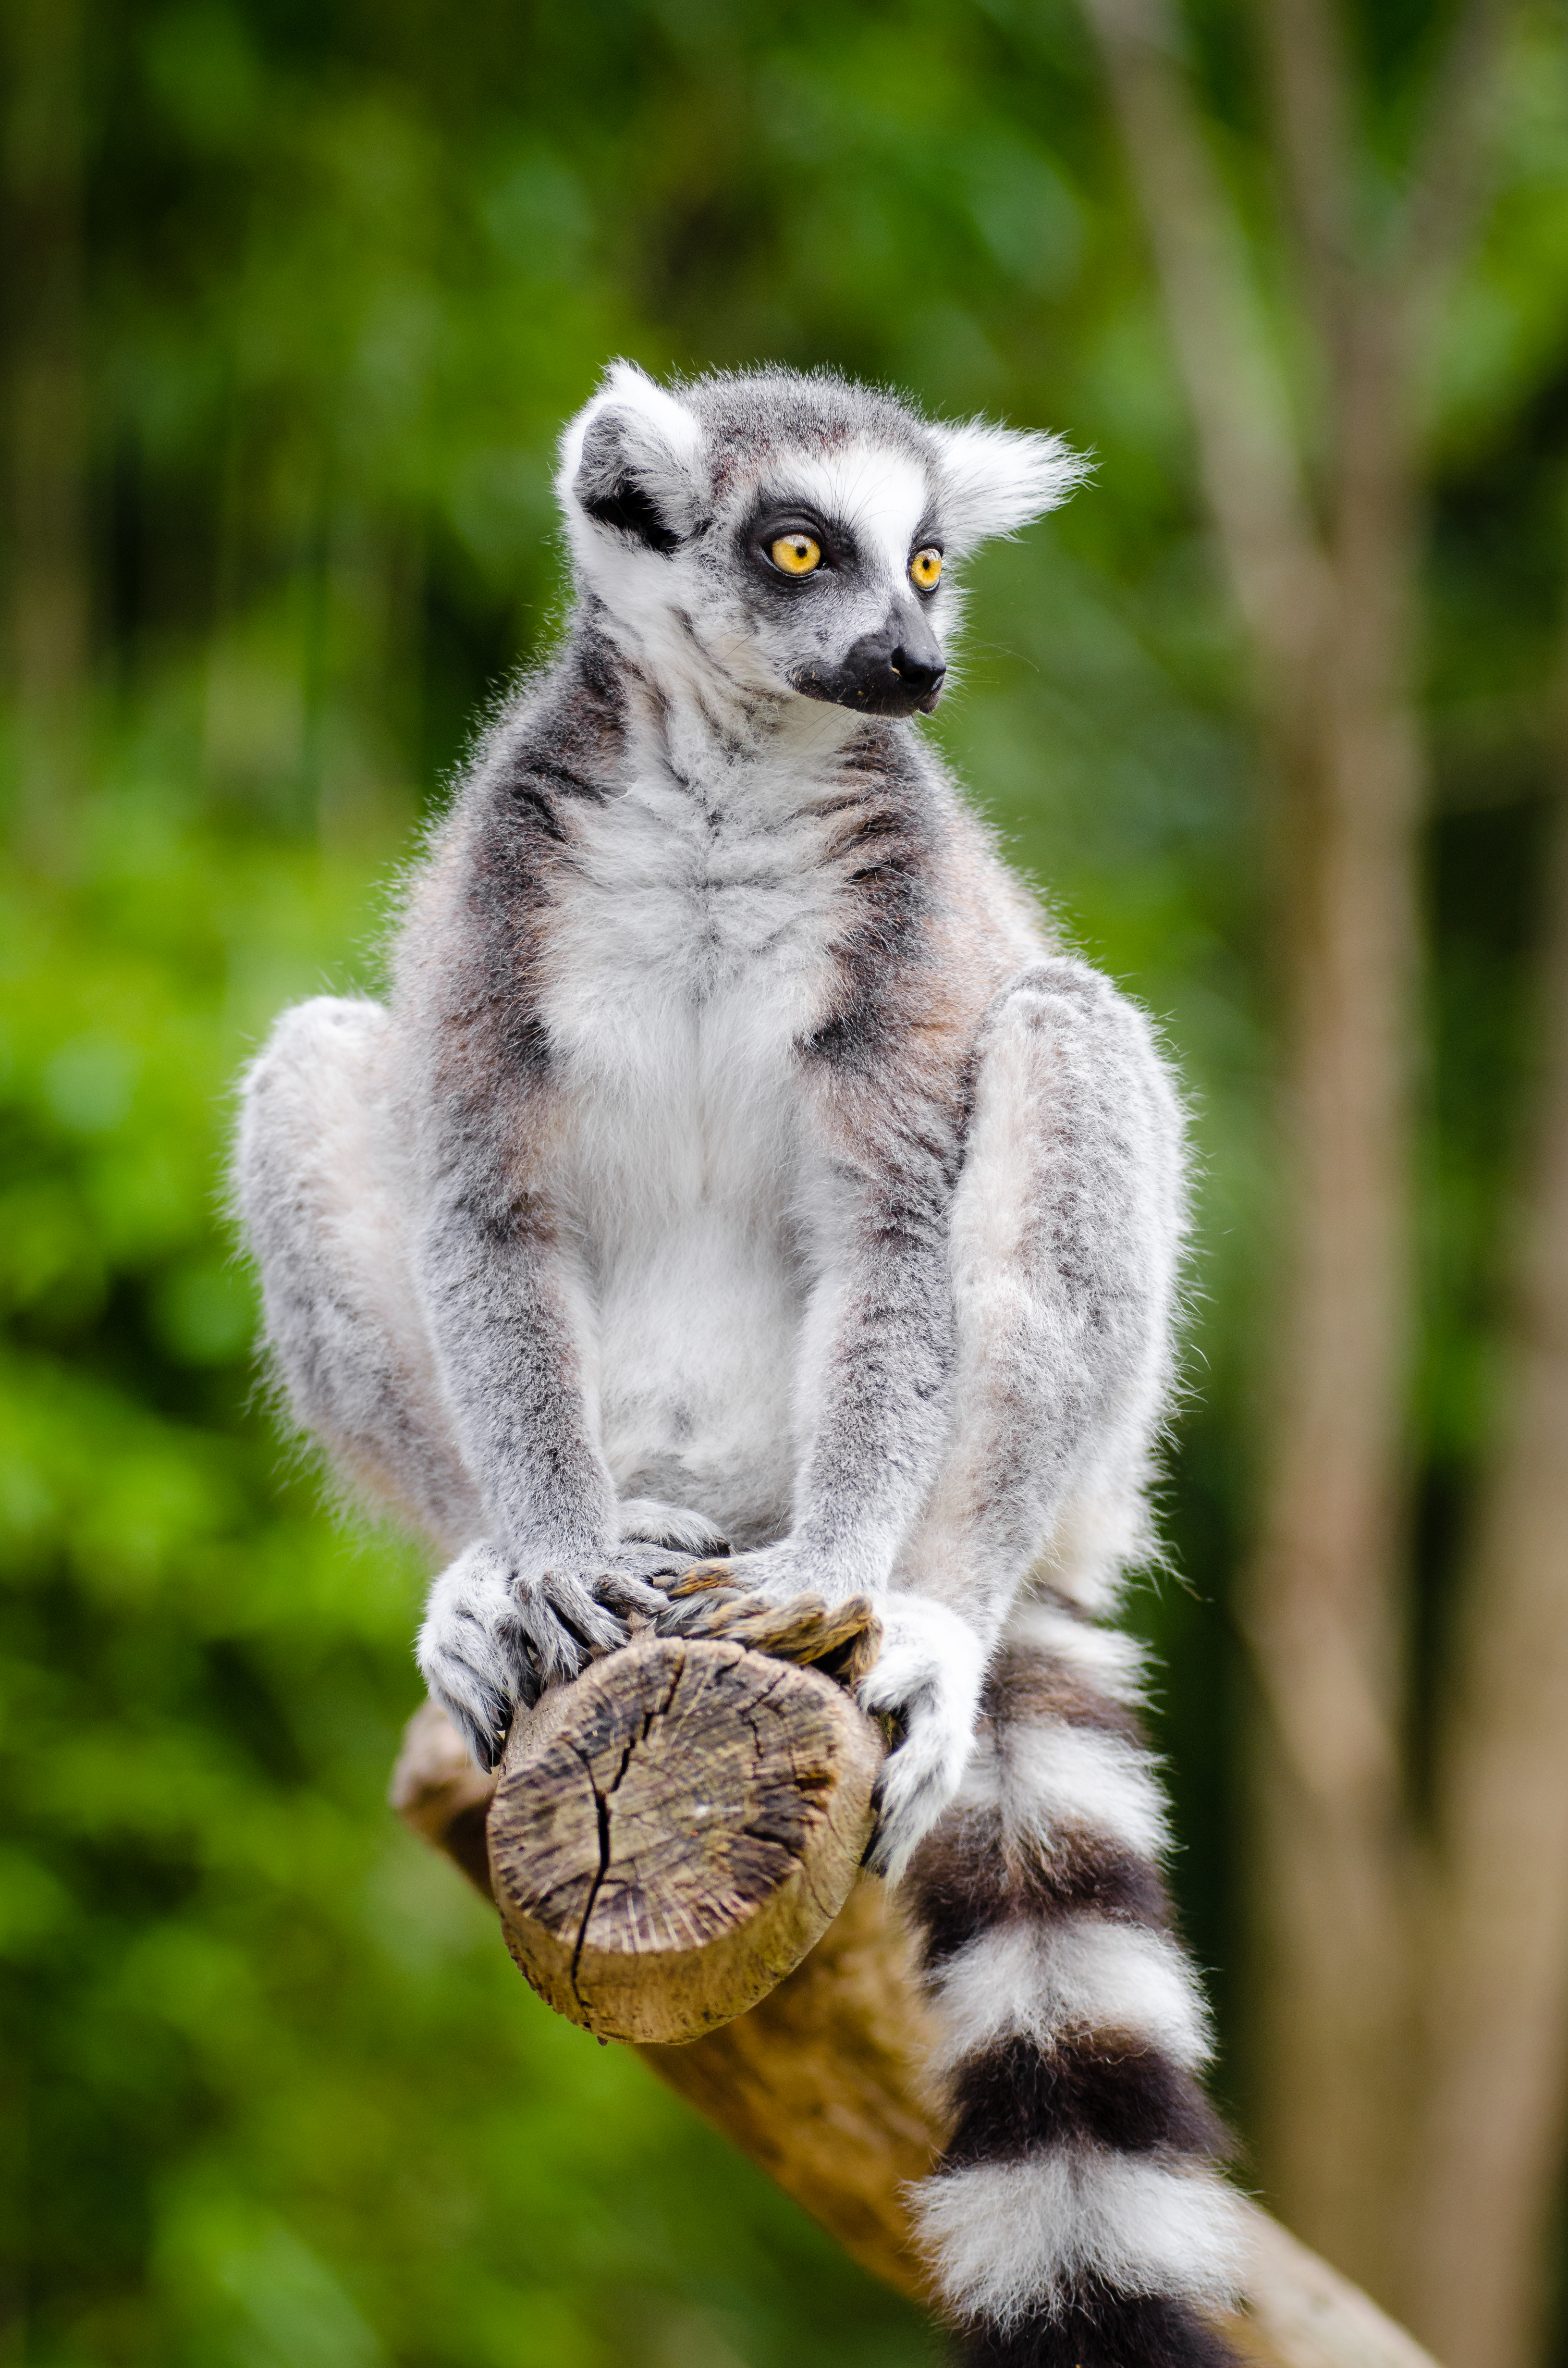
nature, animal, wildlife, zoo, mammal, fauna, primate, whiskers, madagascar, vertebrate, lemur